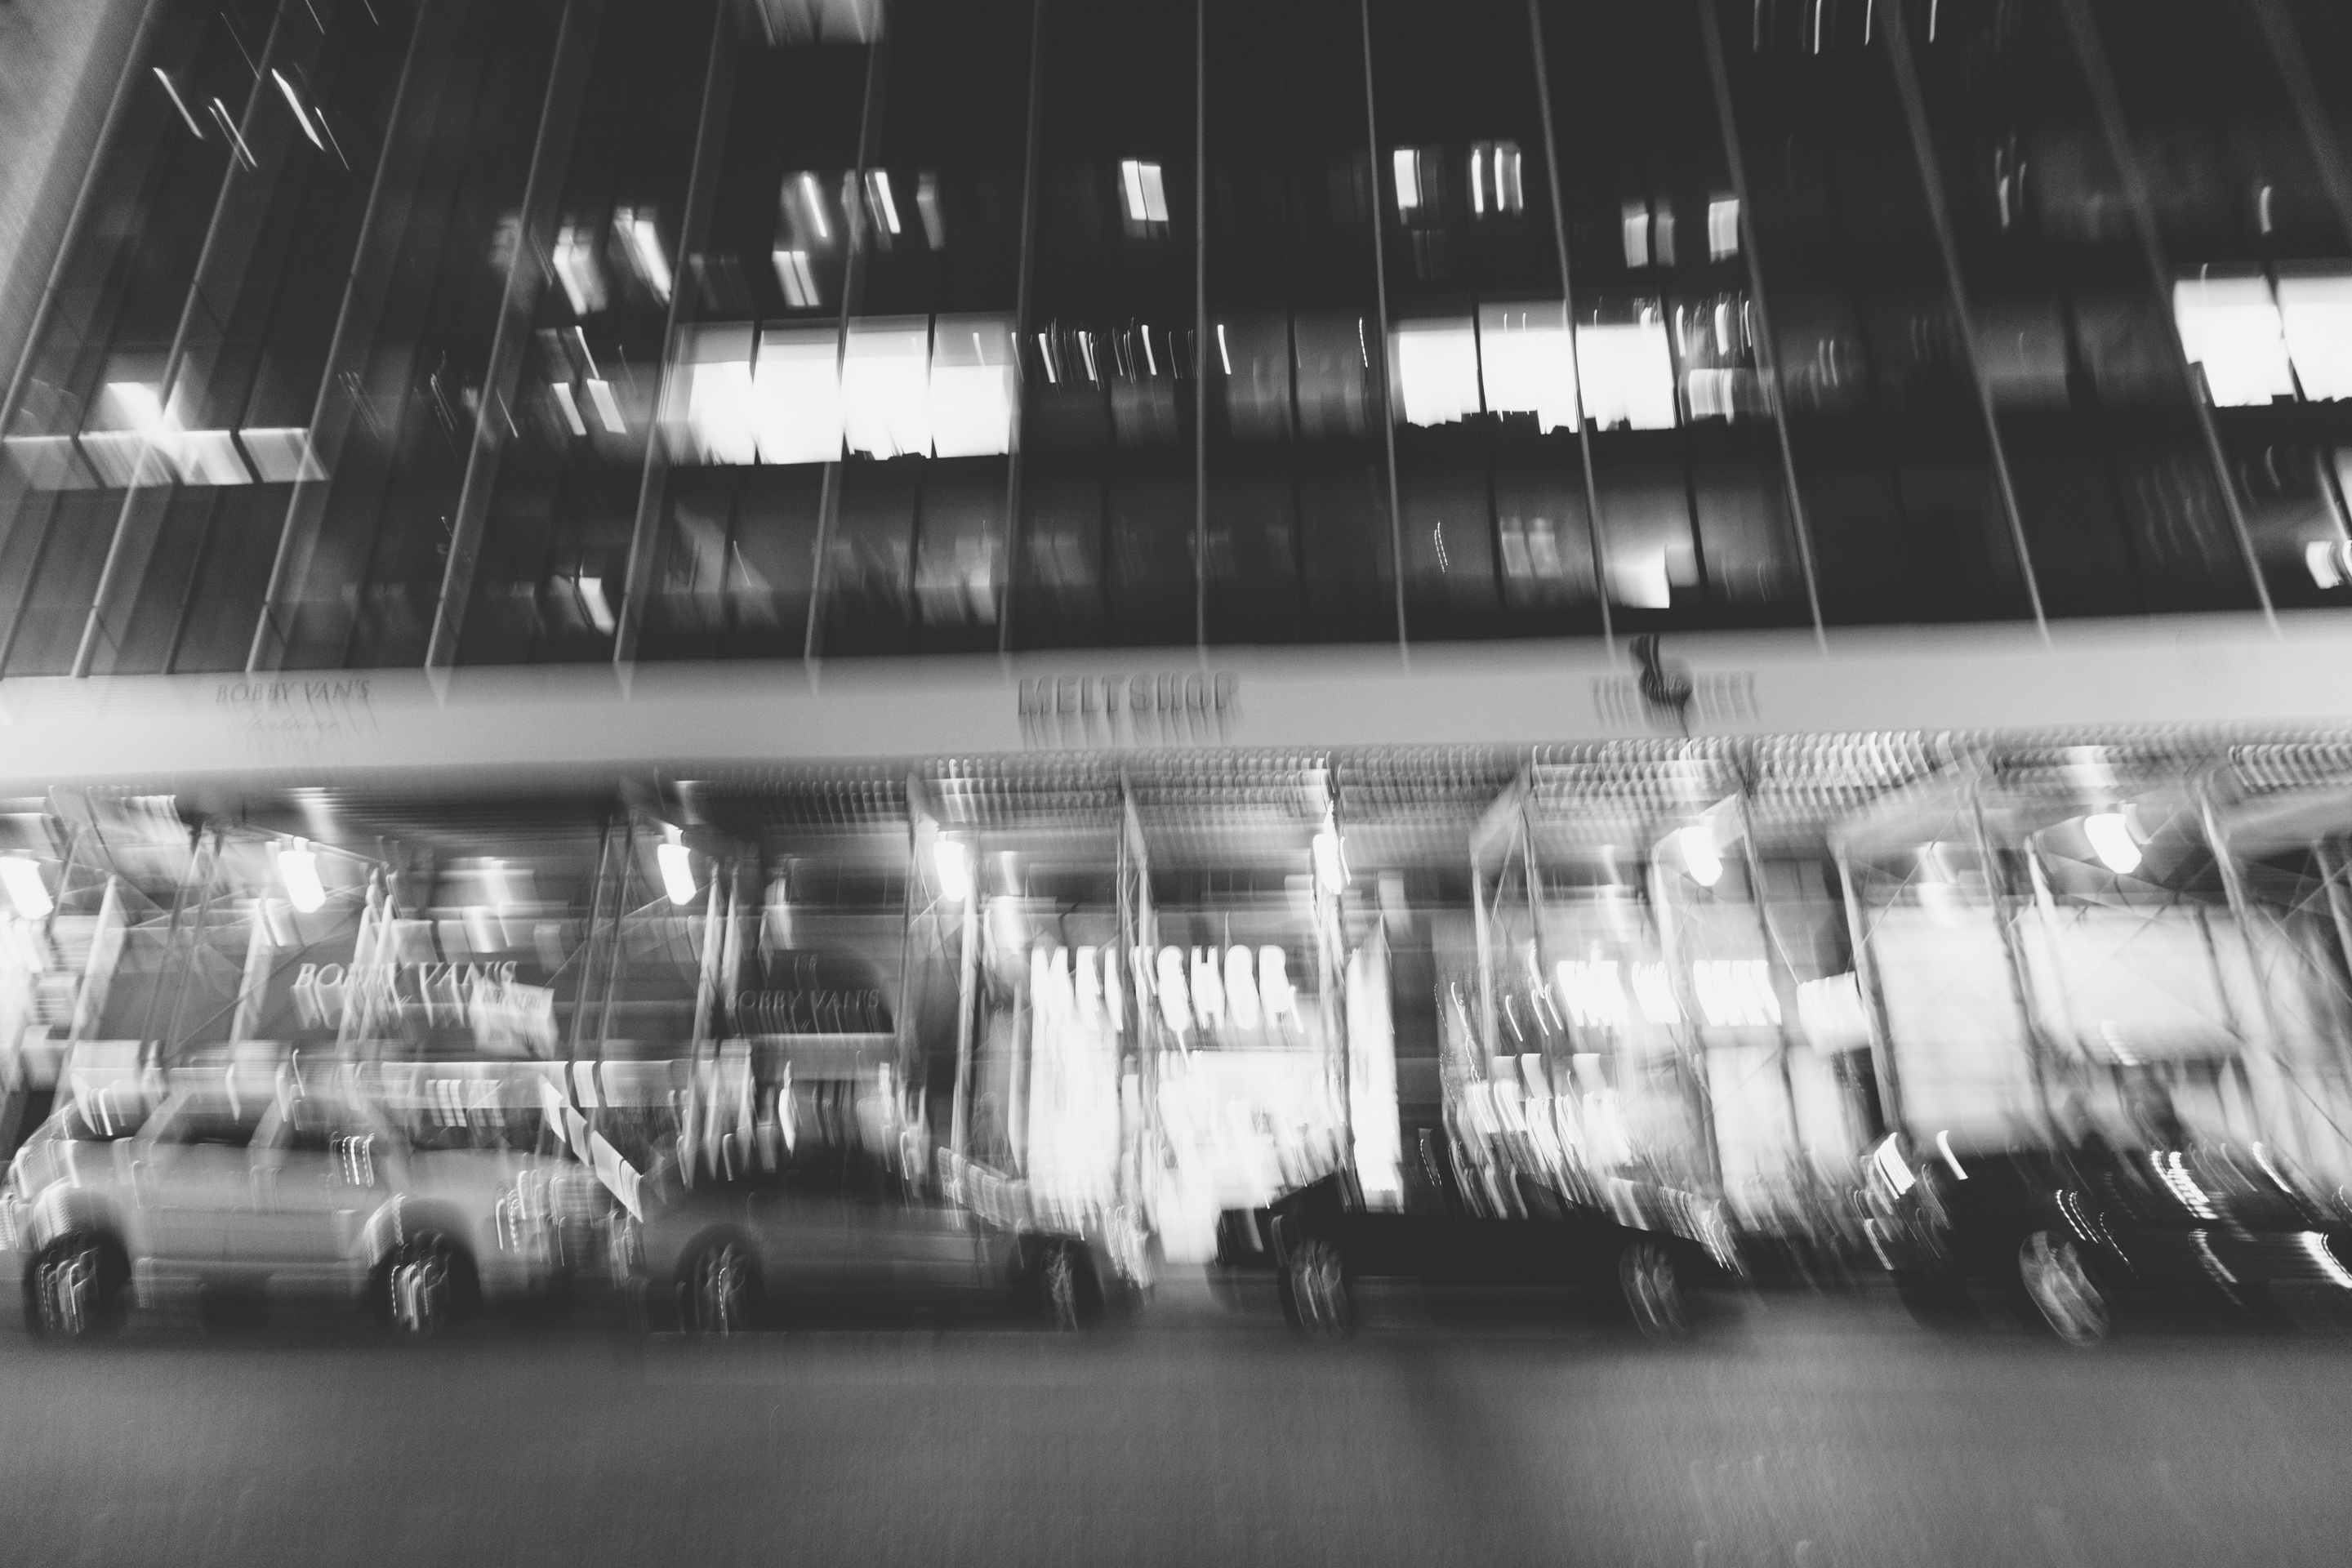
light, black and white, white, photography, industry, black, monochrome, design, photograph, shape, monochrome photography